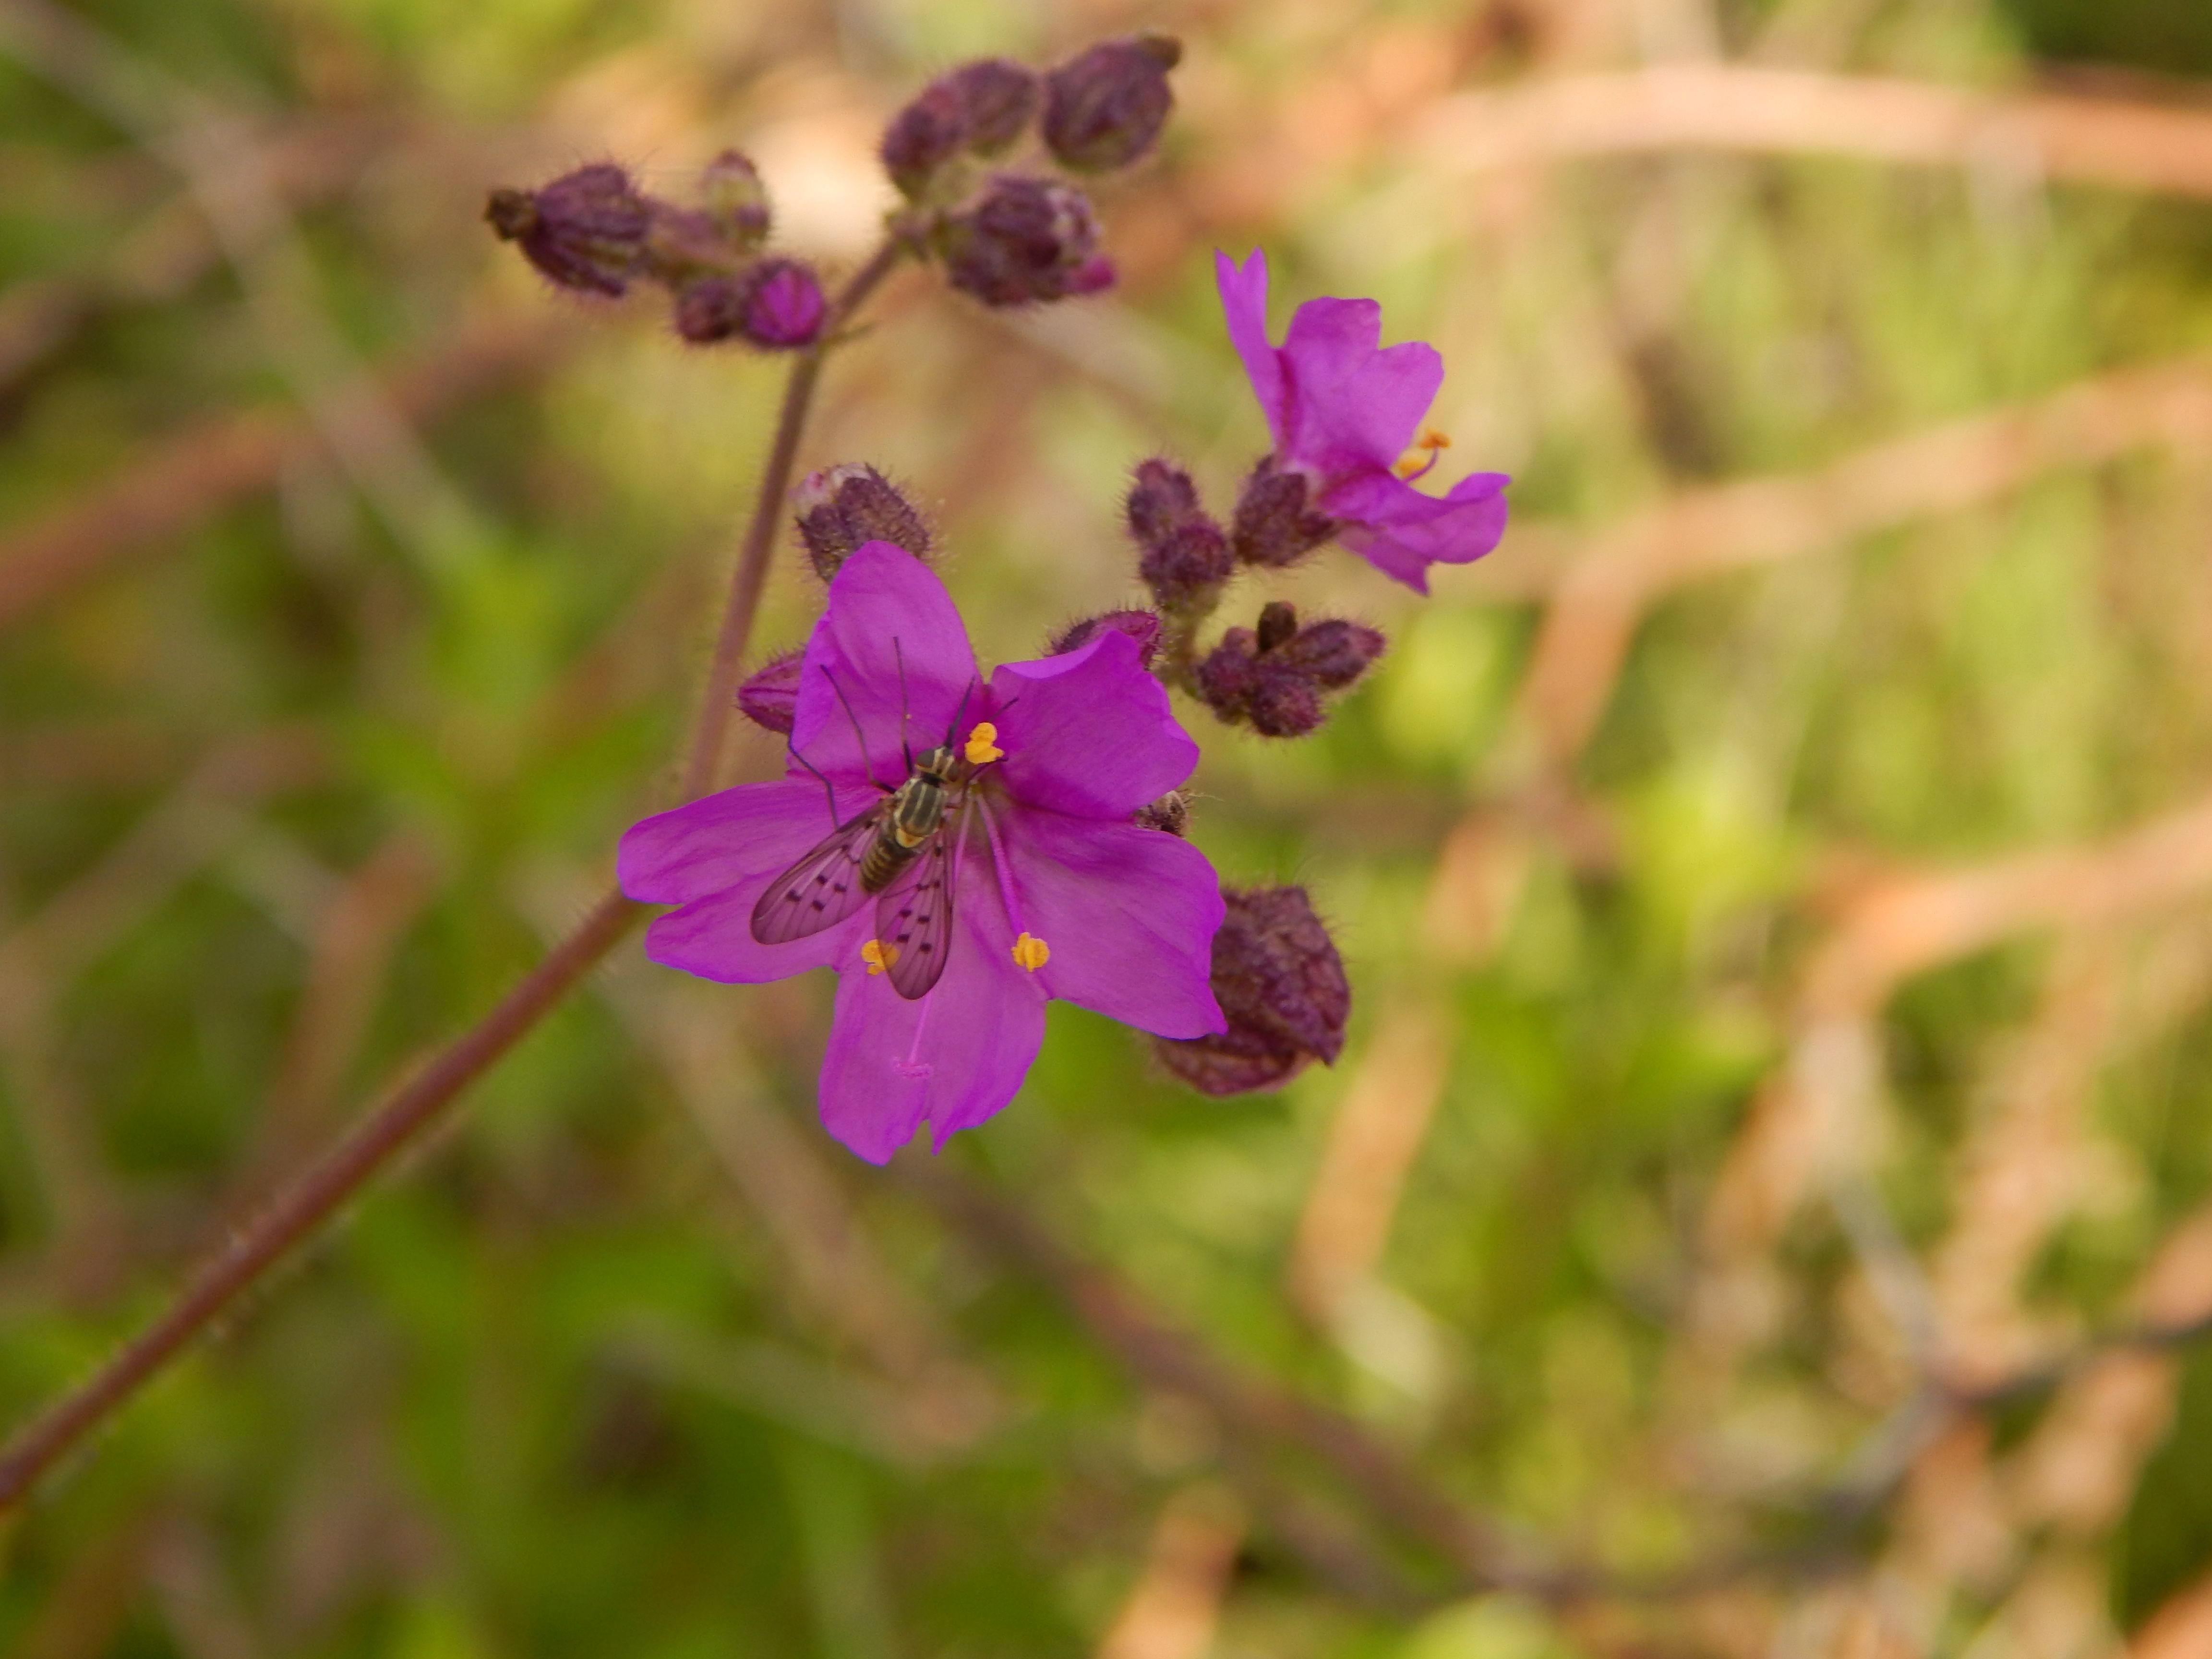
nature, blossom, plant, flower, botany, flora, wildflower, flowers, purple flower, macro photography, flowering plant, mosco, land plant